Waterford Harbour

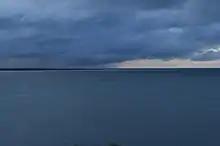
Angry Sky View looking south East over the entrance to Waterford Harbour and the Wexford coast. The lighthouse in the distance is the Hook Head Lighthouse X7397, one of the oldest in the world

Waterford Harbour is a natural harbour at the mouth of the Three Sisters; the River Nore, the River Suir and the River Barrow in Ireland. It is navigable for shipping to both Waterford and New Ross. The Port of Waterford is capable of accommodating vessels up to 32,000 tons dwt. It separates County Waterford from County Wexford on the eastern side of the estuary.